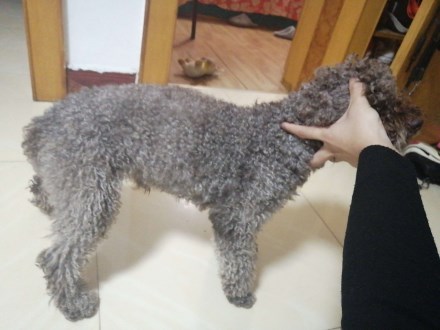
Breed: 7449-n000128-teddy